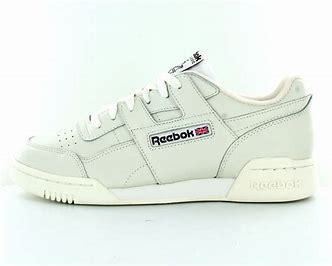
Brand: Reebok
Model: Workout Plus Mu